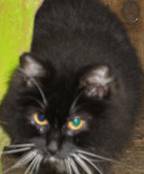
Label: cat